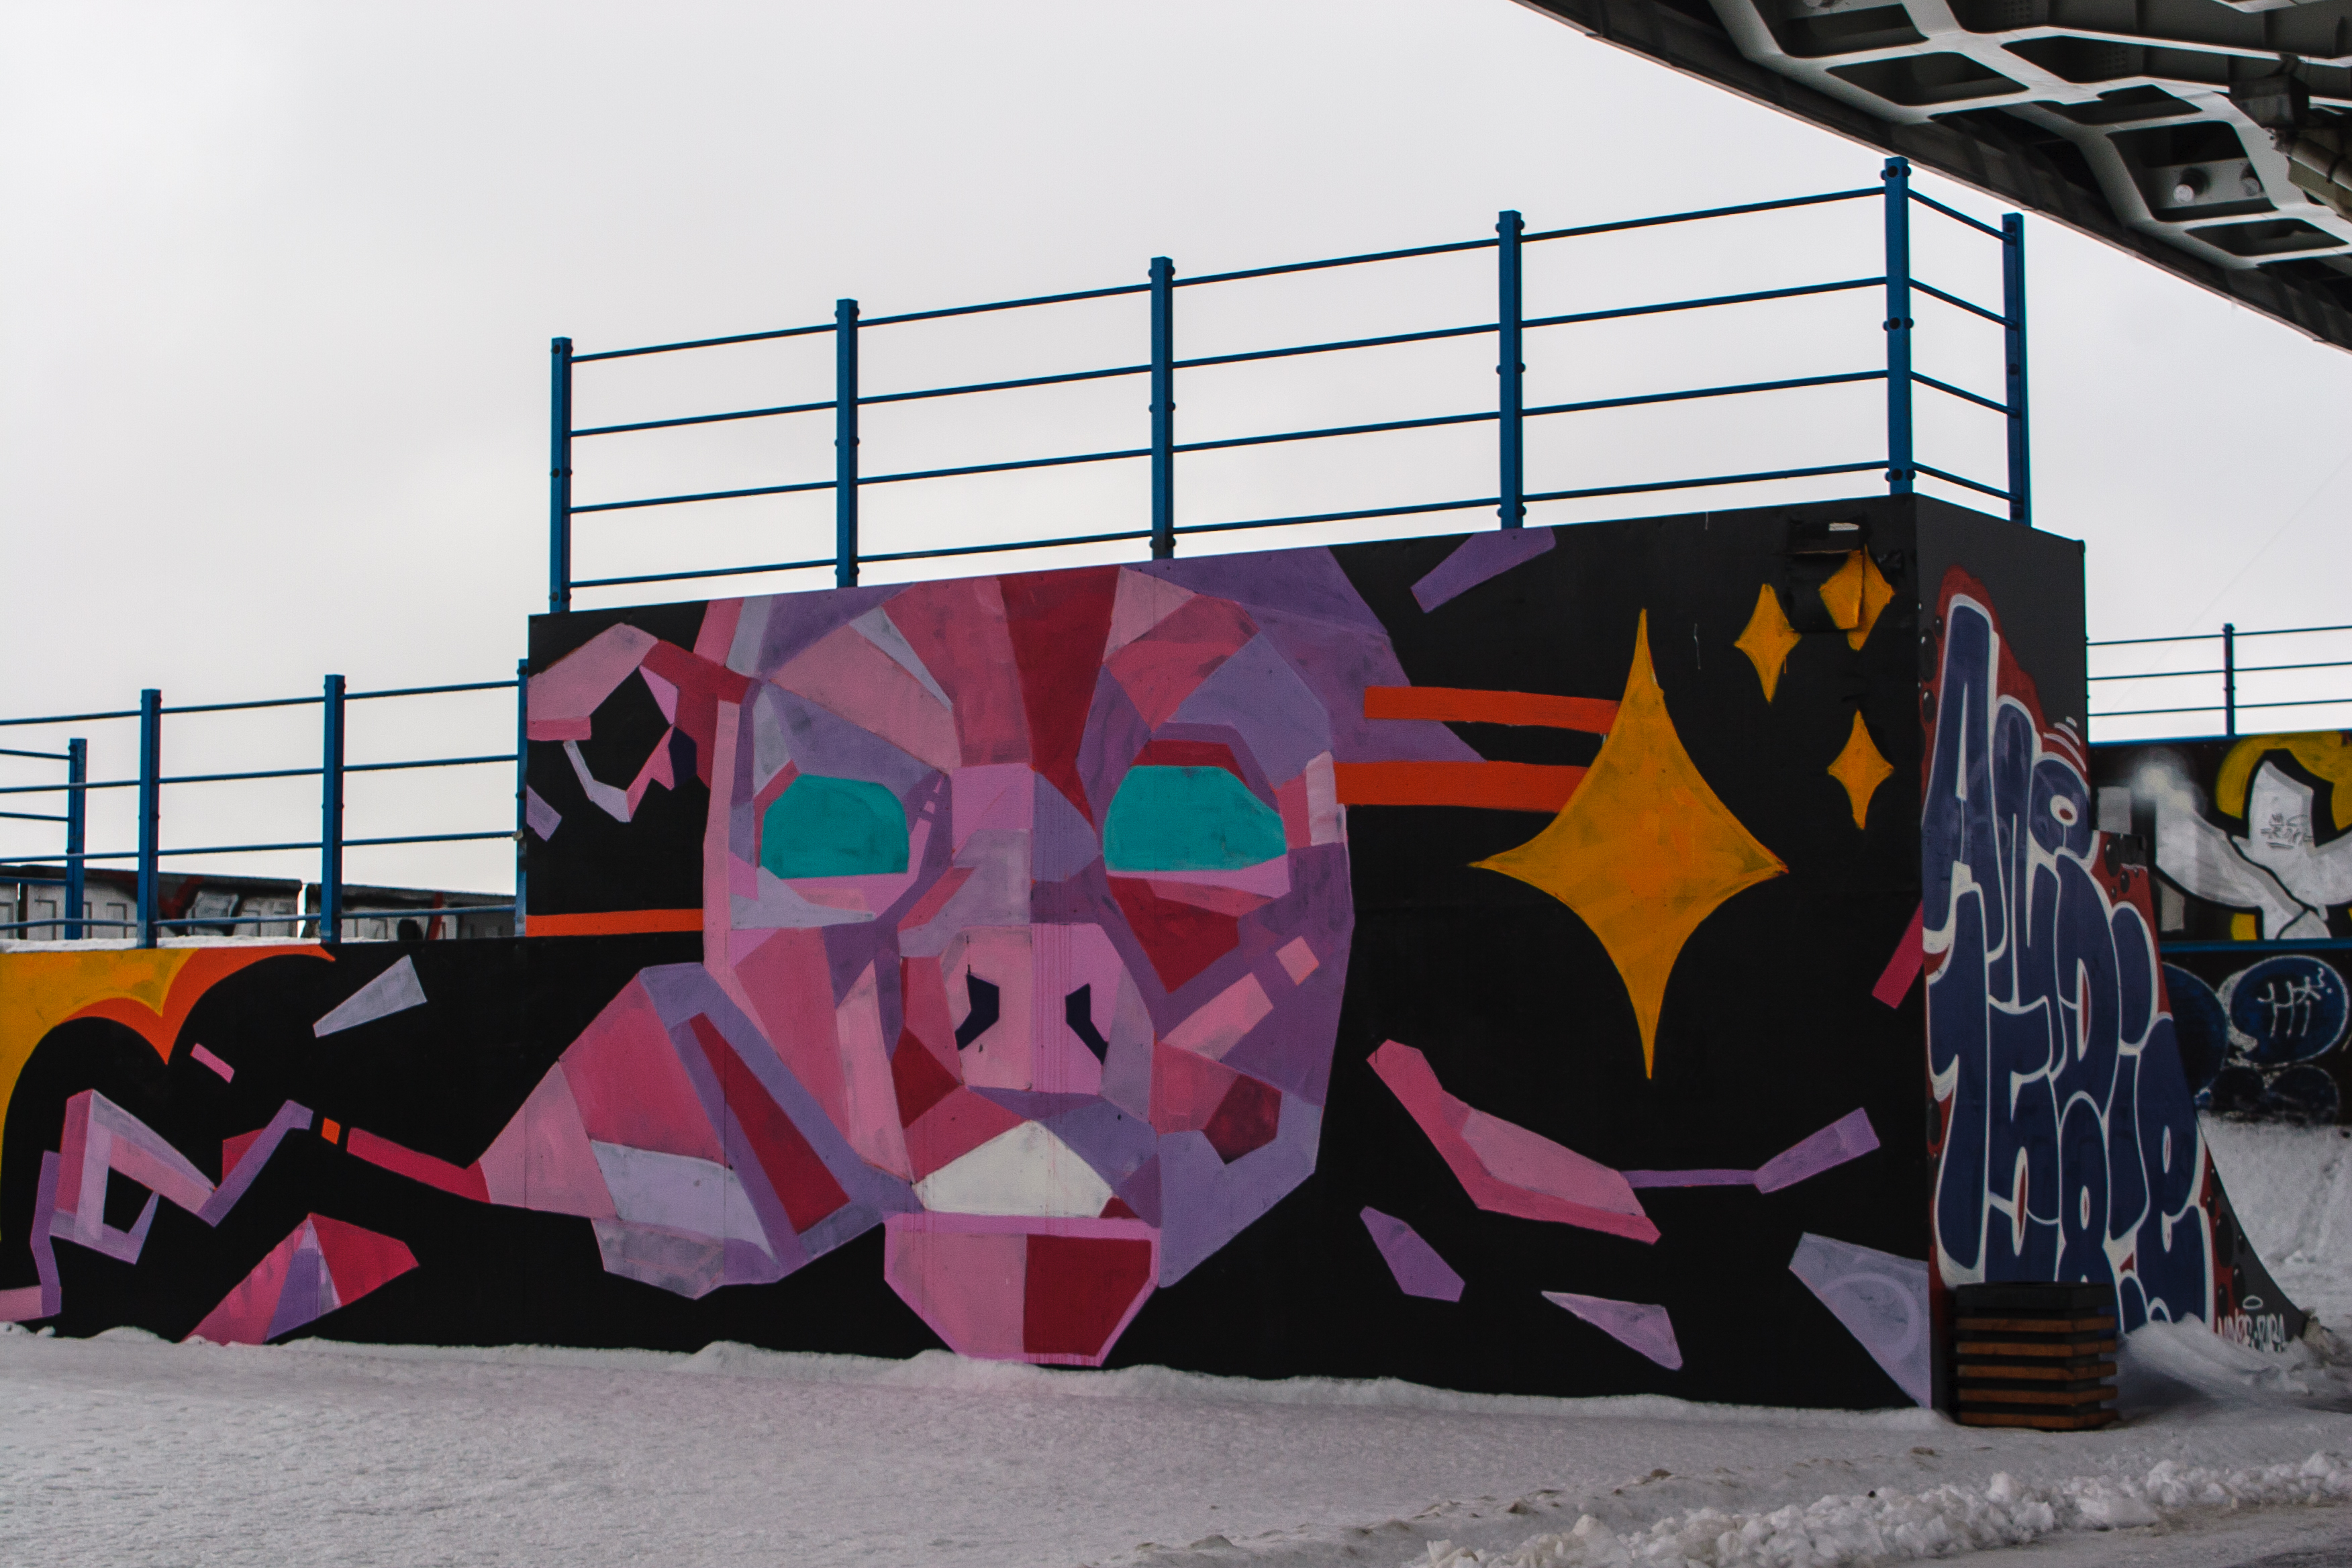
images, sky, paint, art, graffiti, Art paint, painting, public space, font, facade, tire, creative arts, Tints and shades, mural, magenta, visual arts, fence, asphalt, graphics, road, street, street art, wheel, drawing, advertising, illustration, carmine, bicycle wheel, artwork, city, metal, rolling, pattern, modern art, transport, automotive wheel system